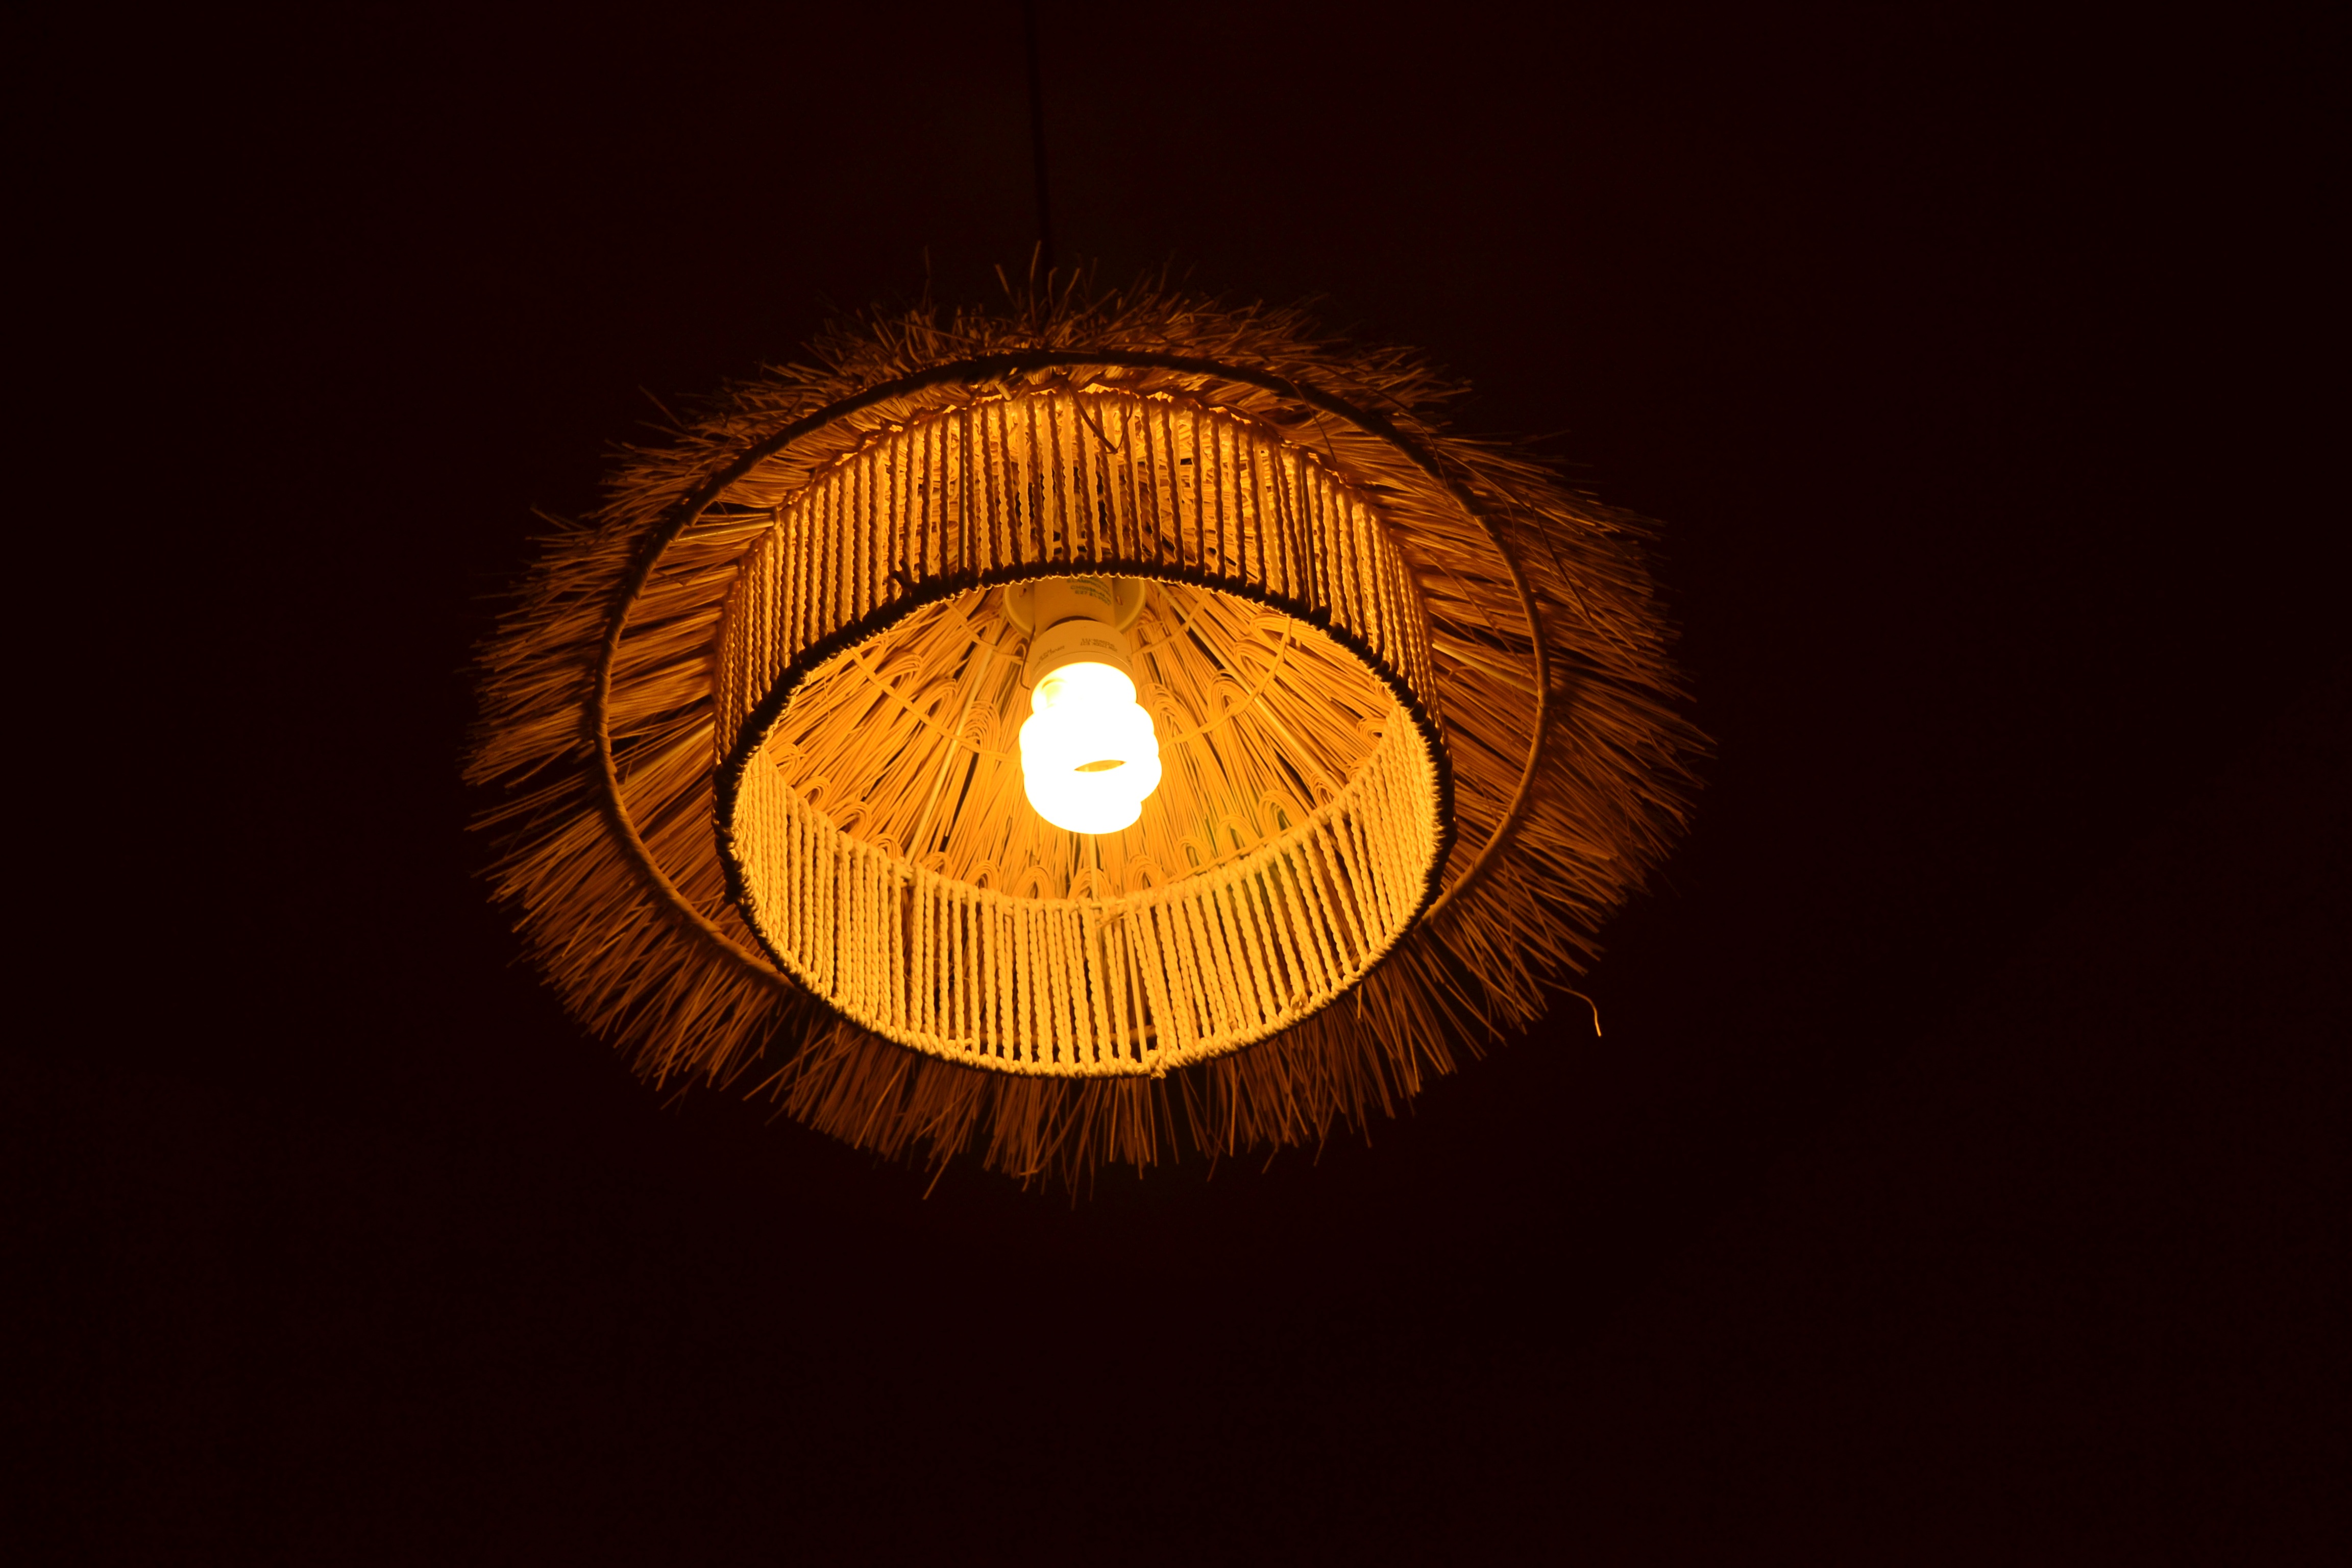
light, night, sunlight, dark, reflection, darkness, lamp, electricity, lighting, circle, design, symmetry, light fixture, energy saving